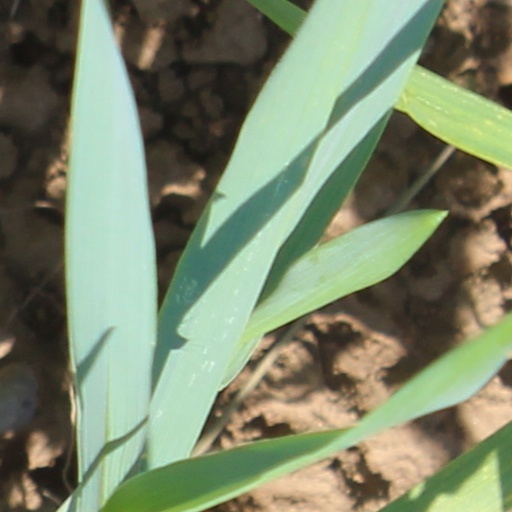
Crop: wheat